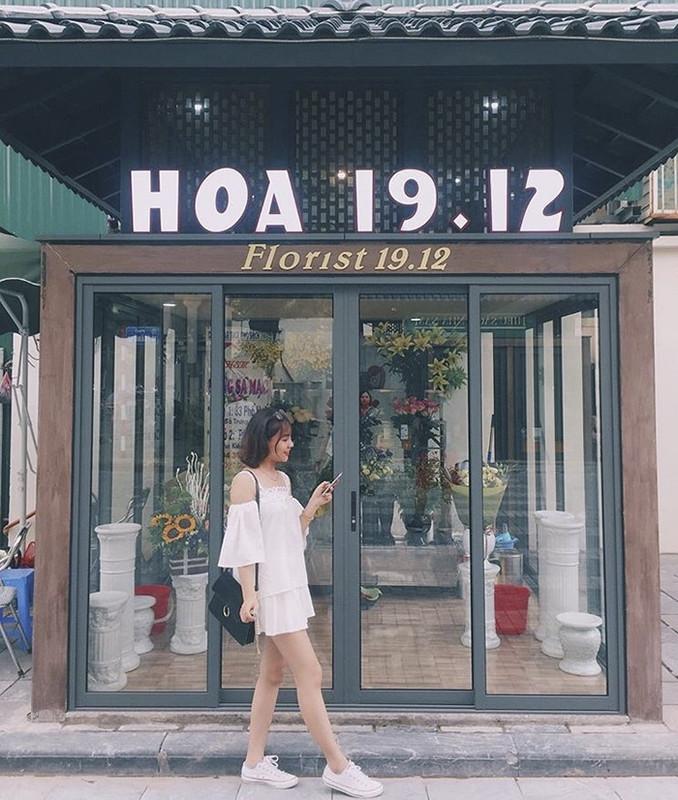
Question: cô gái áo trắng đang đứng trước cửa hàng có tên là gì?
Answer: cô gái áo trắng đang đứng trước cửa hàng tên là hoa 19. 12